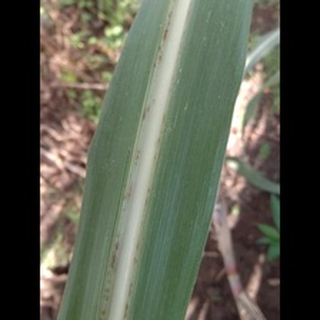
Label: sugarcane_rust